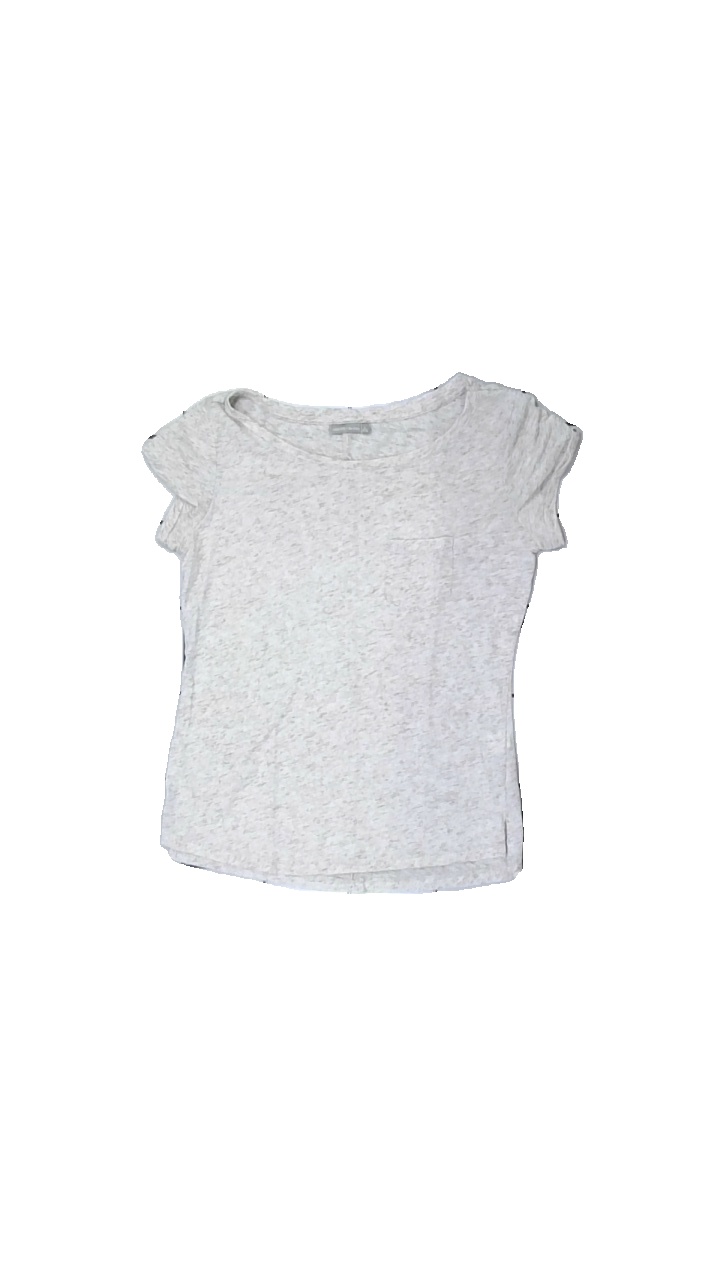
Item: T-shirt (Ladies)
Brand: Bershka (zara)
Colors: Beige
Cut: Regular, C-collar
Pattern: Other
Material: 87% polyester, 13% cotton
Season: All
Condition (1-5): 3
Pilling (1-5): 1
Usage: Export
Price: <50